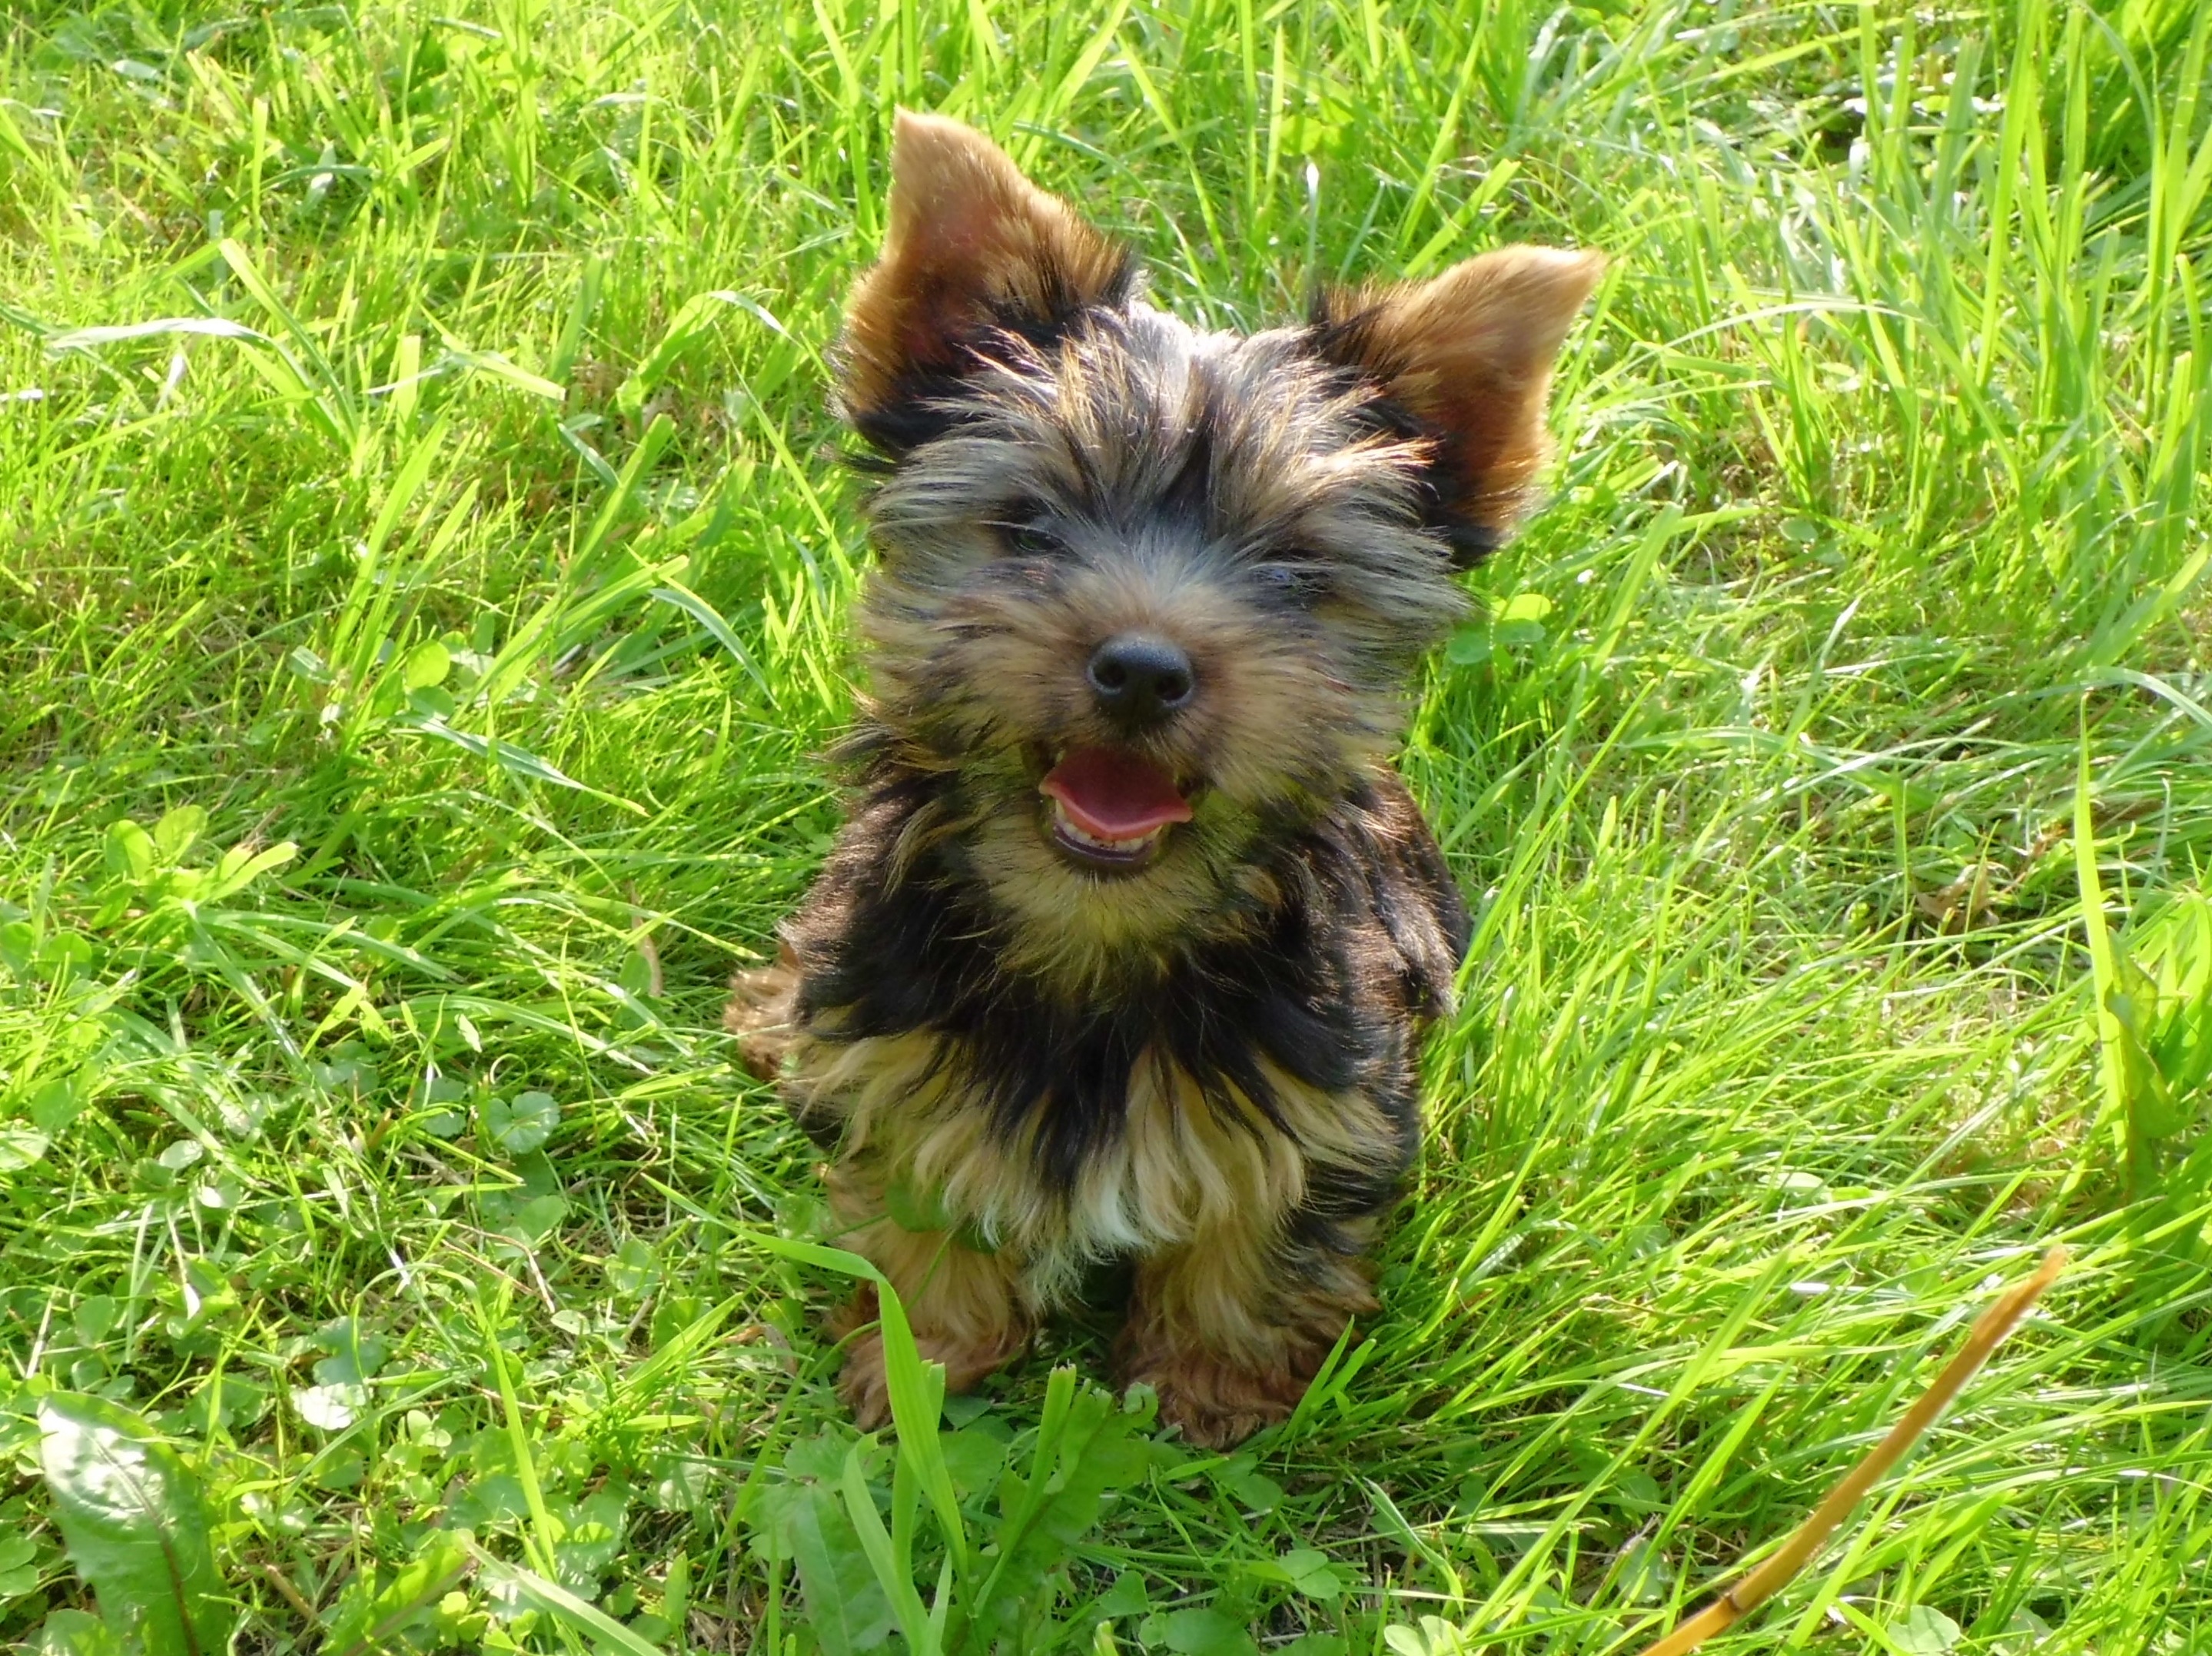
puppy, dog, alone, young, mammal, vertebrate, kleiner, dog breed, terrier, yorkshire terrier, trusting, cairn terrier, australian silky terrier, dog like mammal, carnivoran, australian terrier, morkie, biewer terrier, norwich terrier, norfolk terrier, vulnerable native breeds